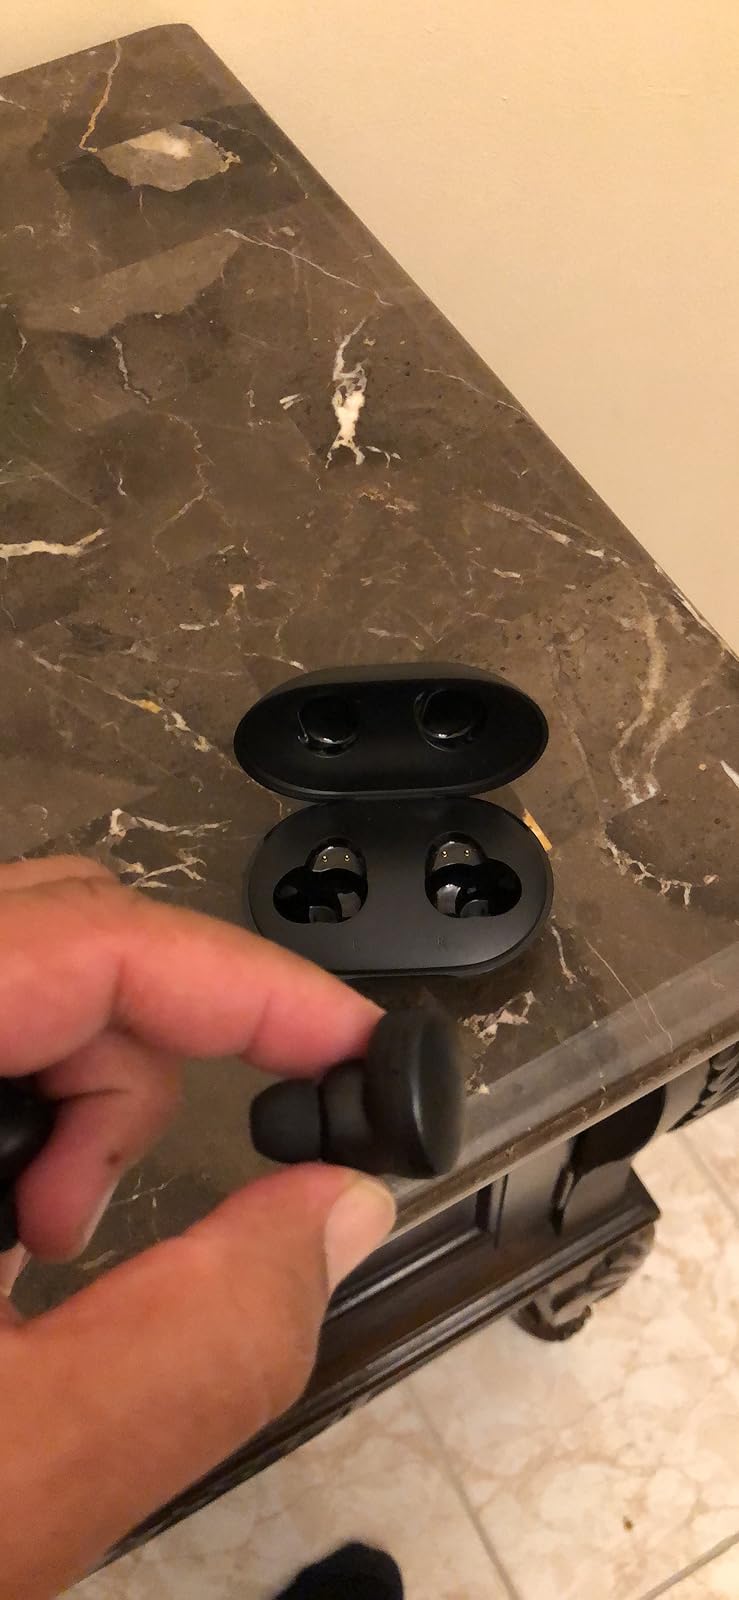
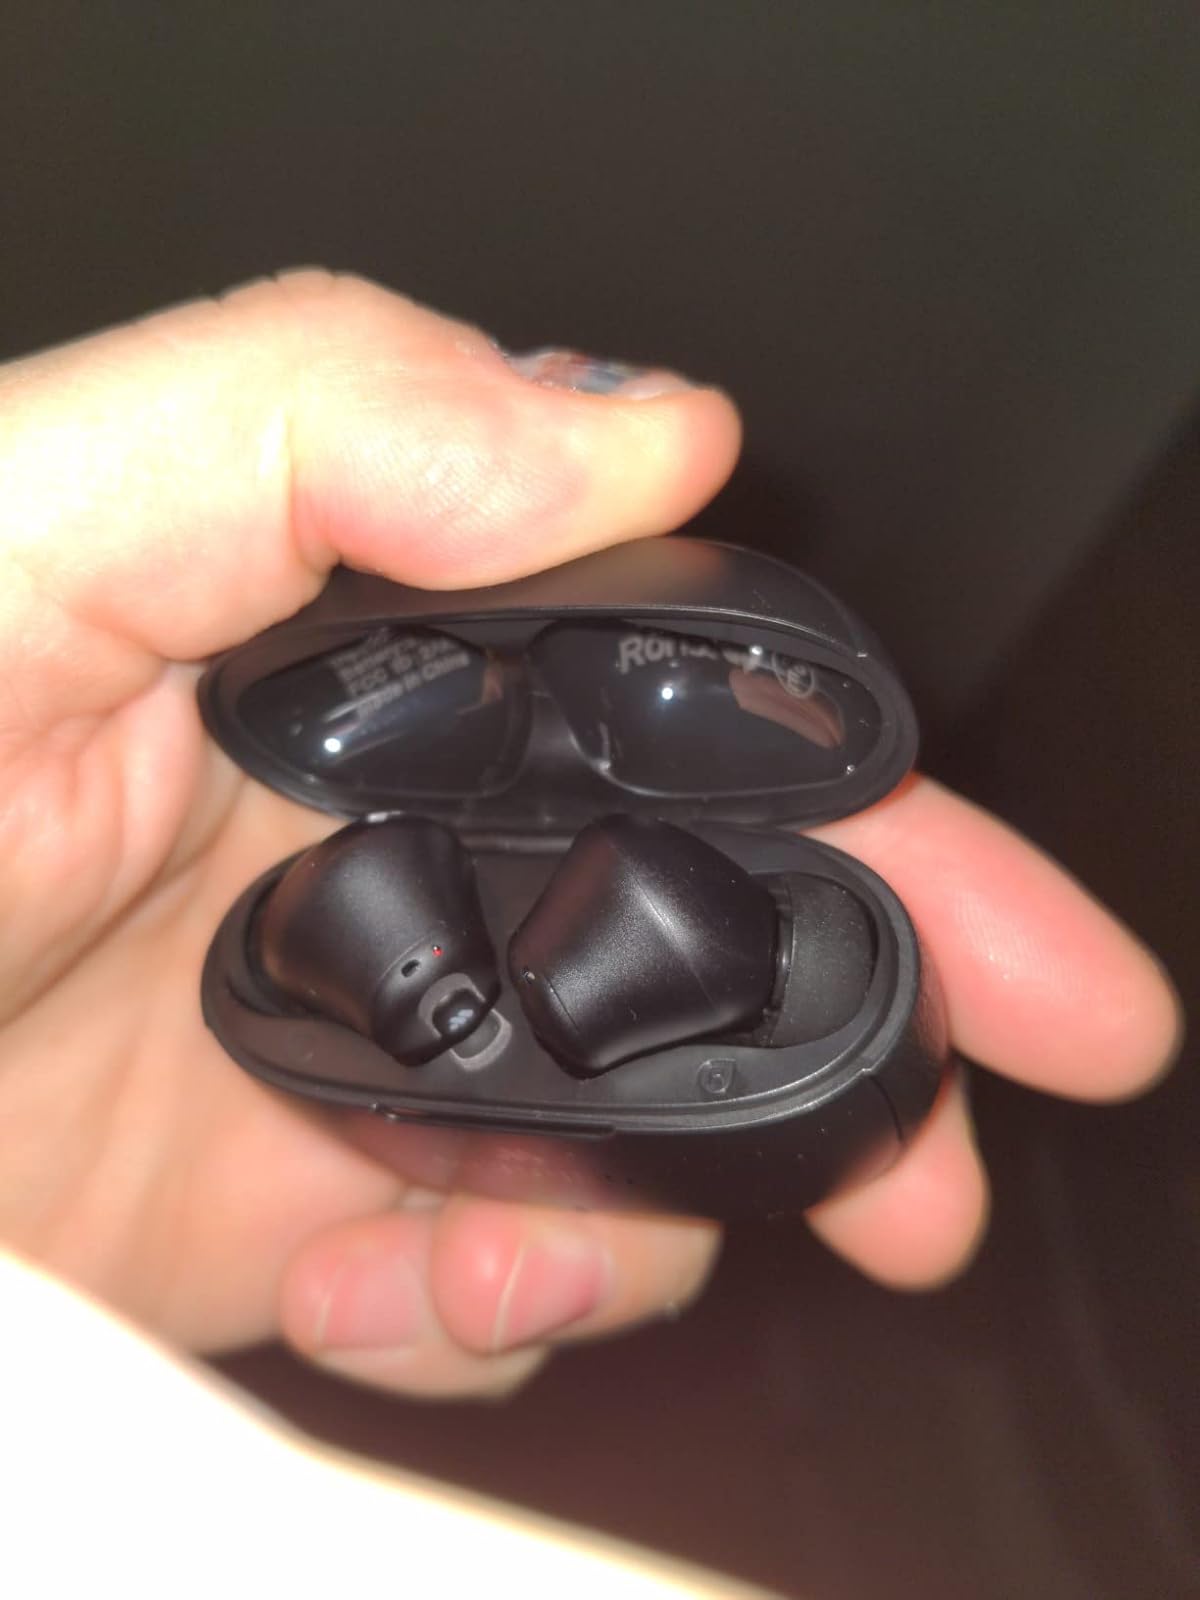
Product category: earbuds
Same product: no